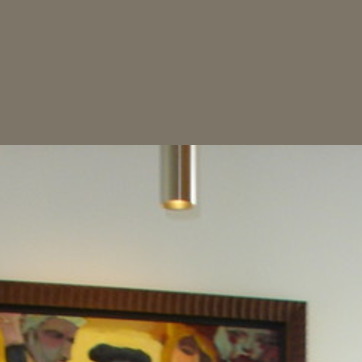
Material: metal